2nd Missouri Infantry Regiment (Confederate)

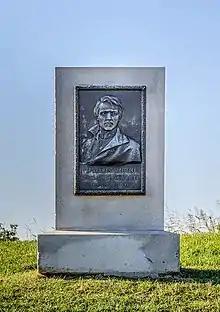
Relief portrait of Lt. Col. Pembroke Senteny at Vicksburg National Military Park

In March 1863, the regiment was transferred to Grand Gulf, Mississippi, where the regiment built fortifications. The next month, the regiment was part of an observation force sent across the Mississippi River into Louisiana. After returning from Louisiana, the regiment was stationed at Grand Gulf, and did not participate in the Battle of Port Gibson on May 1. On May 3, the regiment was part of a rear guard that protected the Confederate retreat from Grand Gulf. At the Battle of Champion Hill on May 16, the 2nd Missouri Infantry, along with the rest of the First Missouri Brigade (now commanded by Cockrell) plugged a gap in the Confederate line. Later in the afternoon, Cockrell's brigade responded with a counterattack, driving Union troops back and recapturing the cannons of Waddell's Alabama Battery, which had been captured earlier in the fighting. The attackers suffered heavy casualties in the charge, one member of Cockrell's brigade later wrote that "blood ran in a stream, as water would have done." The charge gained momentum, eventually reaching the top of Champion Hill, a prominent landmark on the battlefield. Eventually, Union reinforcements arrived, blunting the Confederate charge and forcing the attackers to retreat. At Champion Hill, the 2nd Missouri Infantry suffered casualties of 10 men killed, 35 wounded, and 38 missing, for a total of 83.